Bow Street Runners

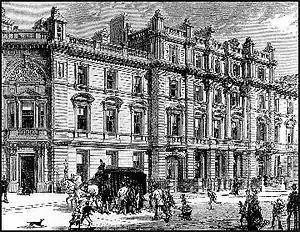
Bow Street office in the late 19th century

In case of robbery or other serious offences, Bow Street officers were immediately involved and dispatched. The success of their detection work and of the apprehension of offenders relied on the rapid collection and communication of information about the crime committed and on the descriptions of the offenders. Officers could go out on their own initiative to investigate an offence, as essentially they were hired by the victims to give them help. Most victims were expected to pay the expenses of the investigation and to offer a small reward for information as well. They would also have to face the expenses of an eventual trial, even though if the offender was convicted they would have had the right to receive financial compensation from the court.